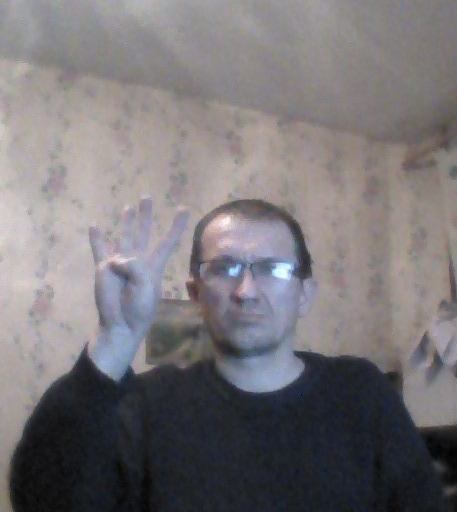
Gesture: four